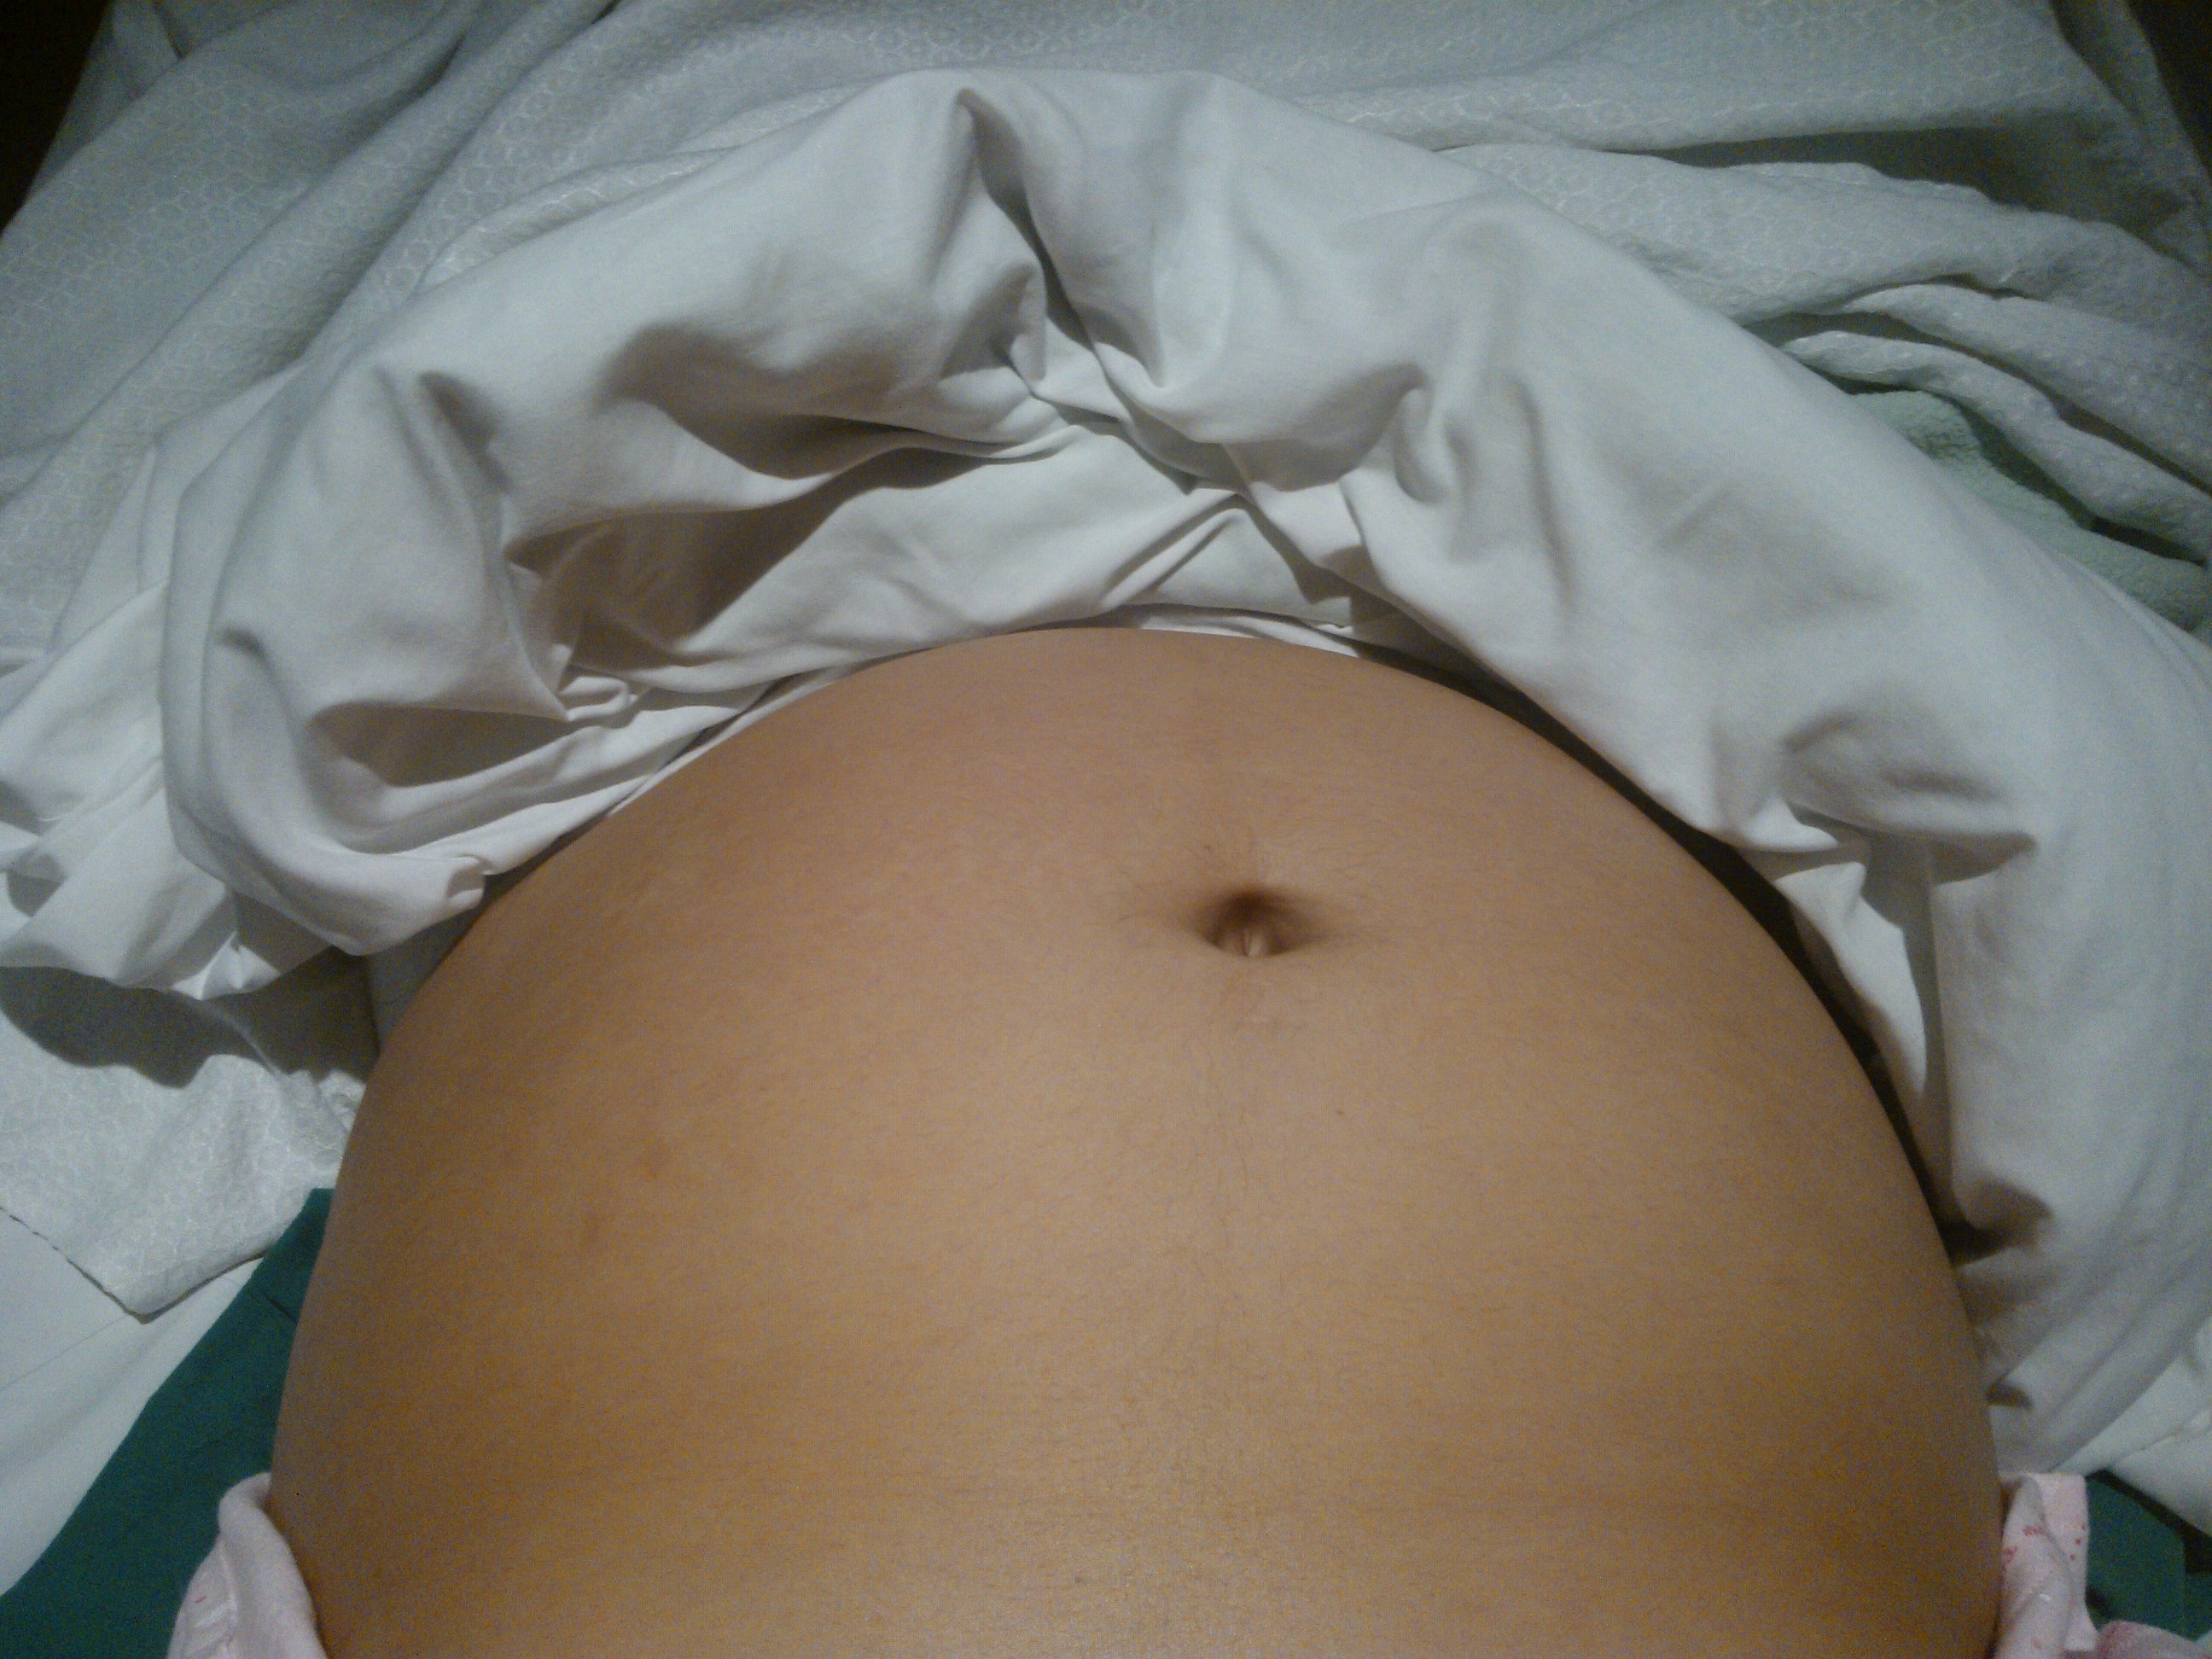
hand, trunk, leg, clothing, arm, muscle, mouth, chest, pregnancy, human body, women, thigh, skin, barriga, pregnant, mama, organ, abdomen, panza, maternal, sense, undergarment